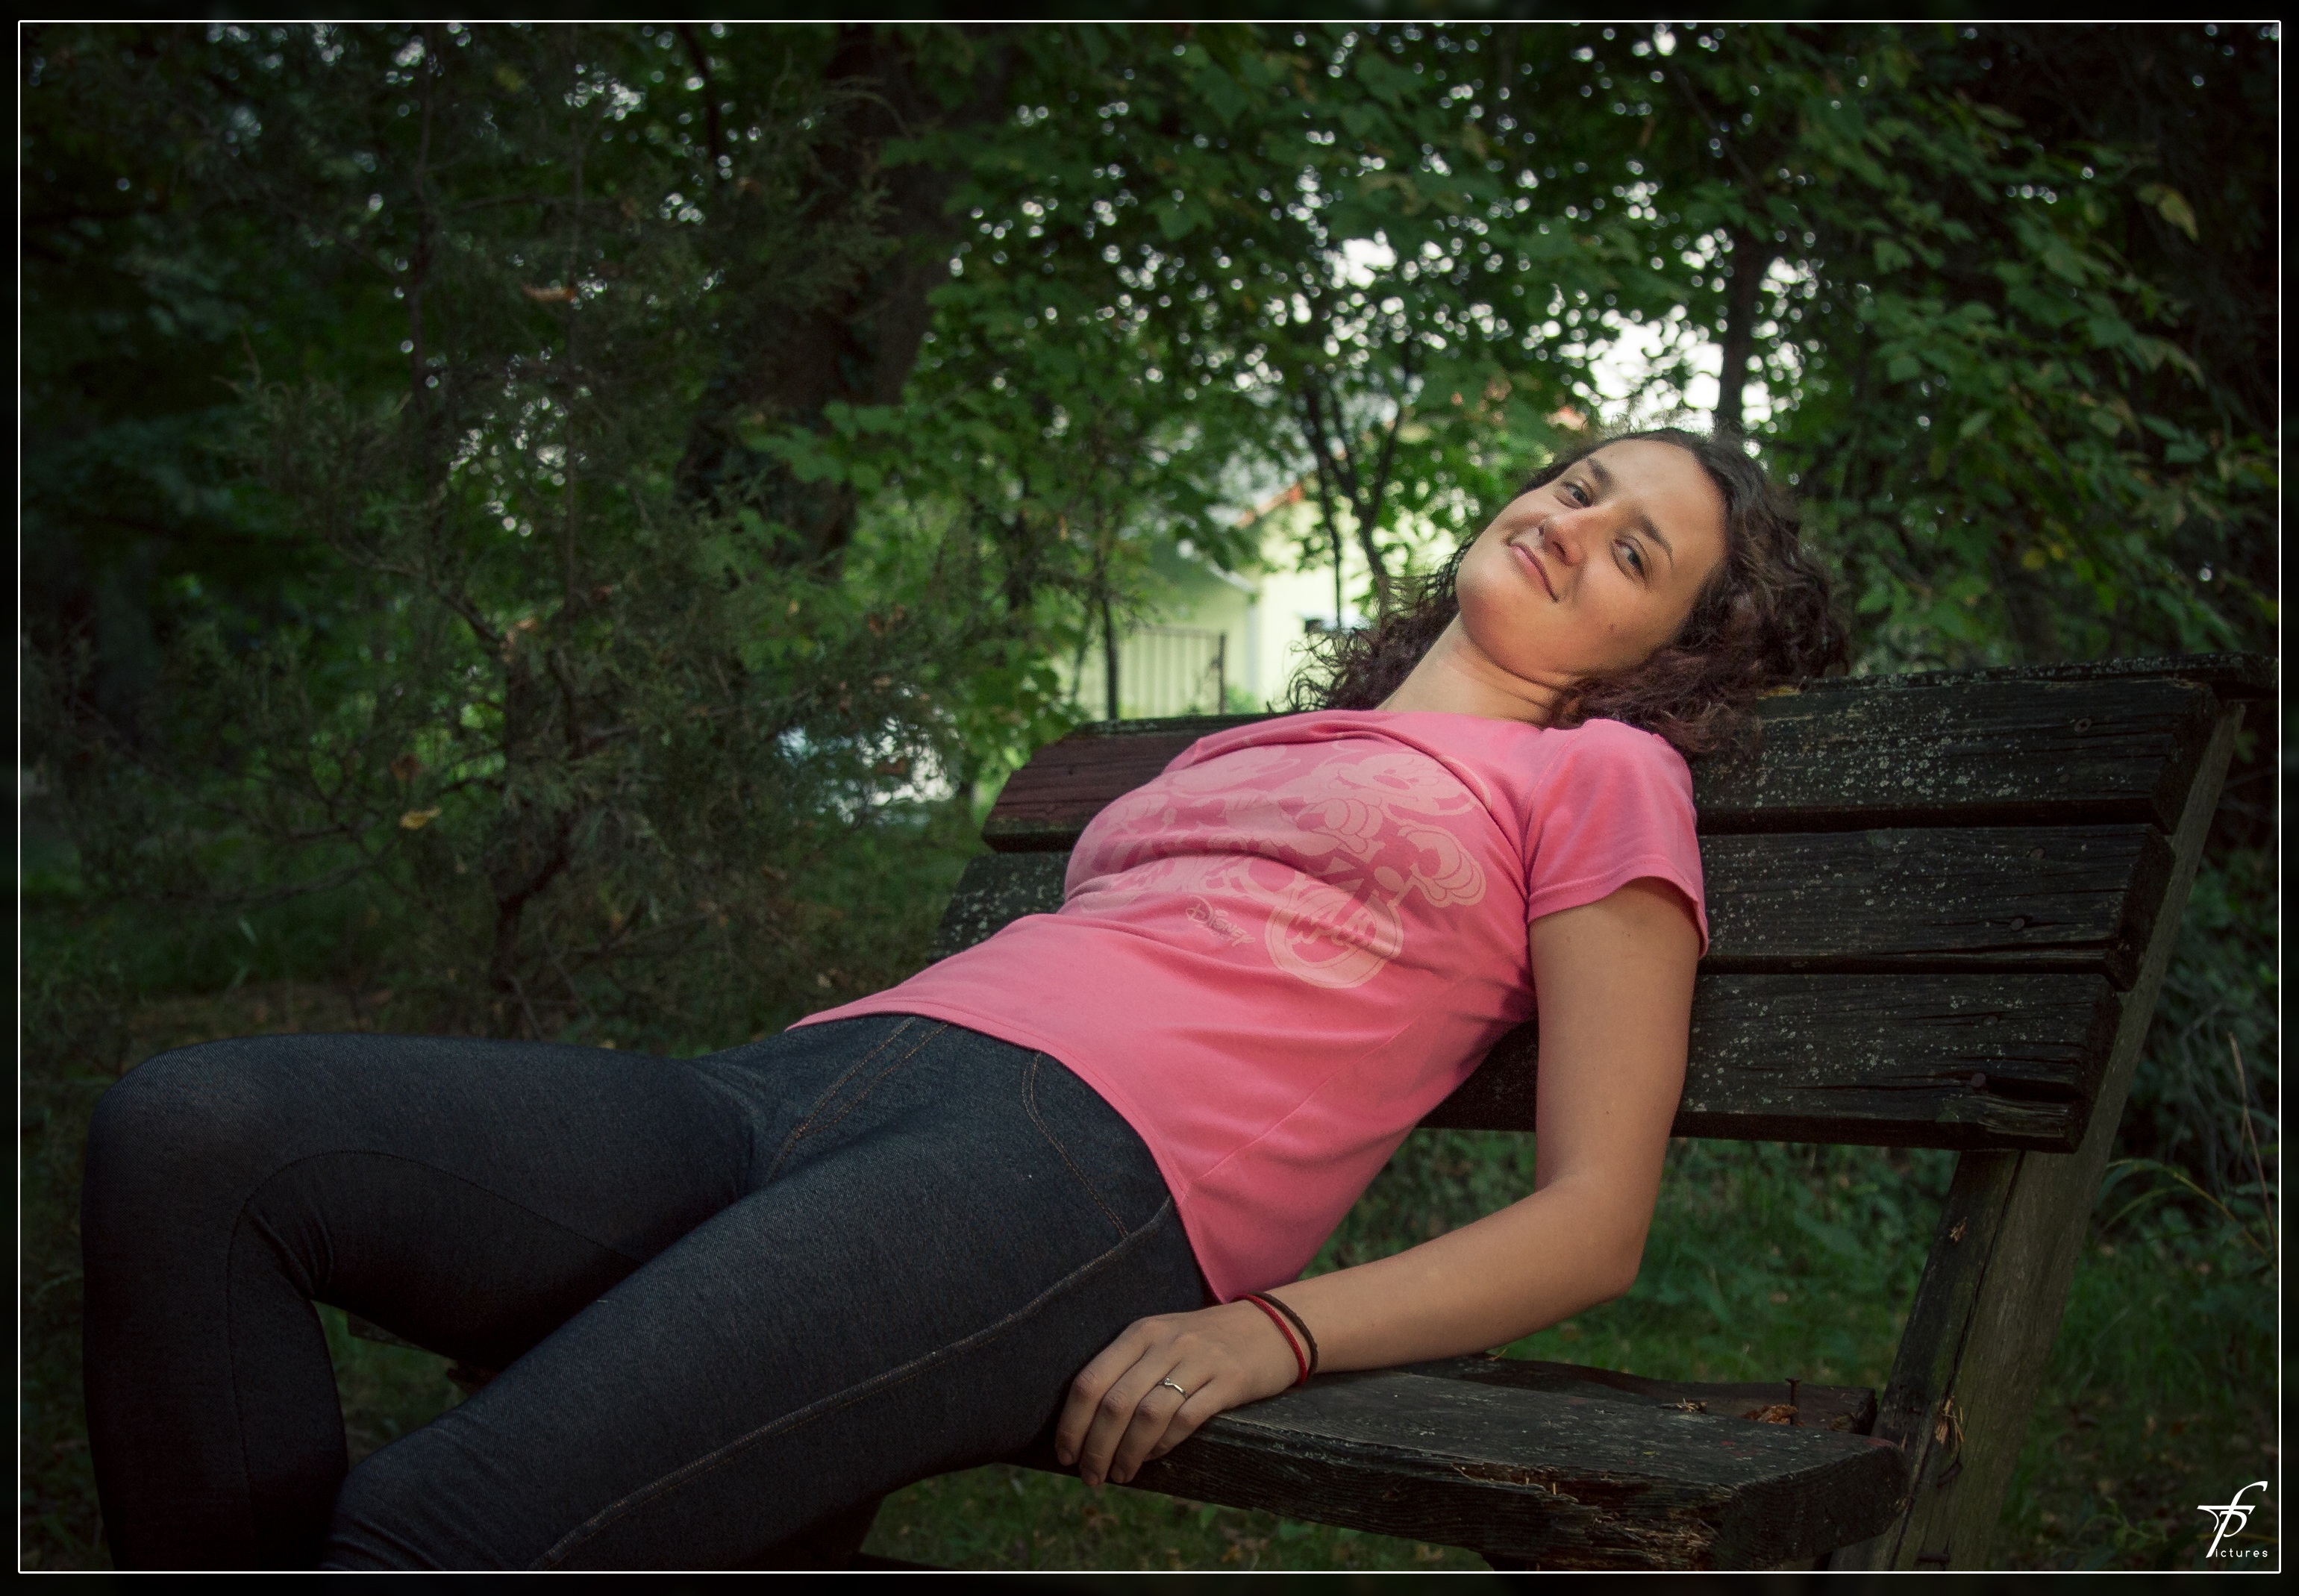
grass, person, people, girl, woman, bench, photography, female, leg, portrait, model, sitting, park, lady, facial expression, outdoors, happy, photograph, beauty, beautiful, image, pretty, emotion, interaction, photo shoot, sense, portrait photography, human positions